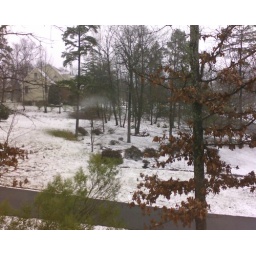
View from the office window today is much the same as it was in 2005, just with more snow.